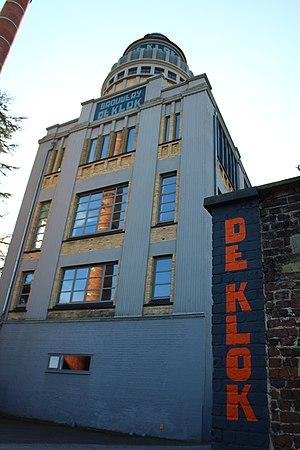
ancienne brasserie 'De Klok', Zottegem, Flandre, Belgique